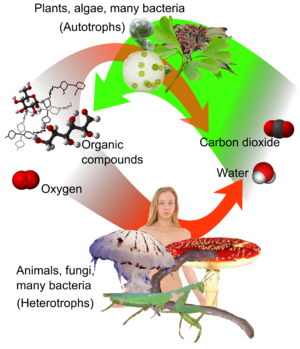
Heterotrof
Visning af cyklussen mellem autotrofe og heterotrofe.
"En organisme er heterotrof, når den henter livsnødvendigt stof og energi fra andre organismers produktion. Ordet er dannet ud fra to græske ord: heteros = ""en anden"", og trophein = ""nære"". Ordet betyder altså: ""fremmed-nærende"" eller ""fremmed-forsynende"".